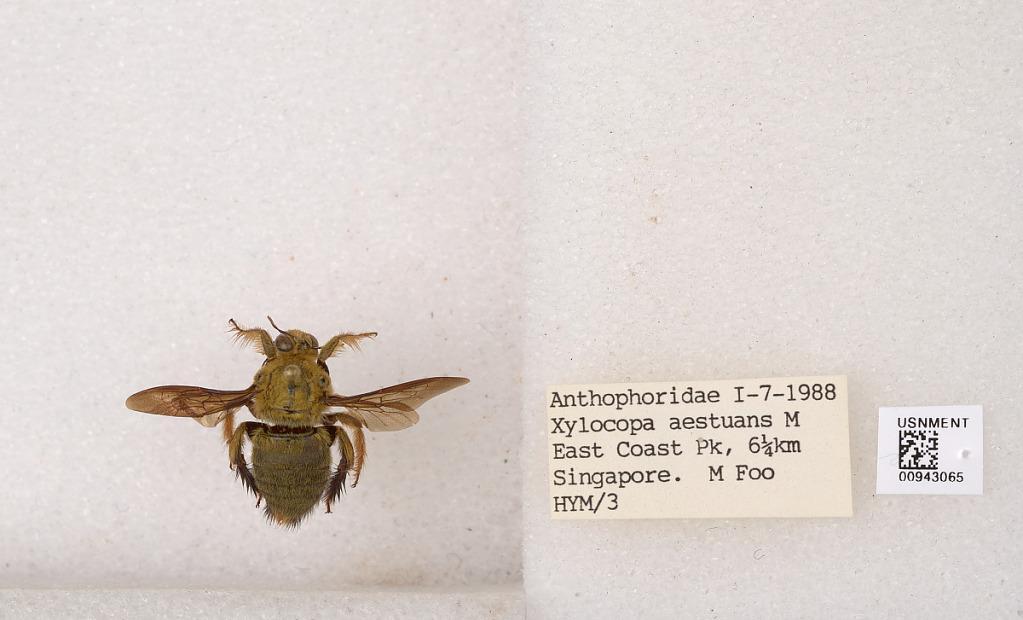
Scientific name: Xylocopa
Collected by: M. Foo
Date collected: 1988-1-7
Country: Singapore
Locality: East Coat Pk, 6 1/4 km Singapore.